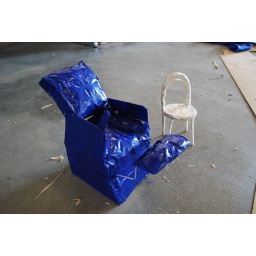
exercise: recreation of your favorite chair in one hour. tape, cardboard. team response: la-z-e boy &amp;amp; thonet